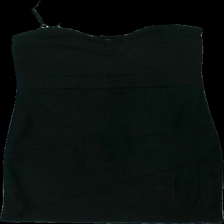
View: front
Type: Dress
Category: Ladies
Brand: Only
Colors: Black
Material: 100% polyester
Pattern: Other
Cut: Cropped
Size: 40
Season: All
Stains: Minor
Damage: smutsigt
Damage location: bottom center
Price range: <50
Recommended usage: Export
Description: klänning